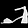
Label: Sandal